Kingcraft

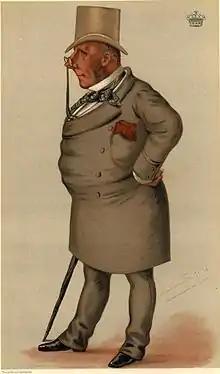
Lord Falmouth, Kingcraft's owner

Kingcraft remained a leading fancy for the Classics in the spring of 1870, but a great deal of interest and money was invested in an unraced colt called Macgregor. One analysis of the candidates for the 2000 Guineas offered the view that while Kingcraft possessed brilliant speed, his courage or "pluck" was questionable. On his three-year-old debut, Kingcraft started 2/1 favourite for the 2000 Guineas at Newmarket in a field of ten runners. He produced a "miserable" effort, never reaching the lead and finishing third, seven lengths behind Macgregor who won very impressively.